Broadway Brevities

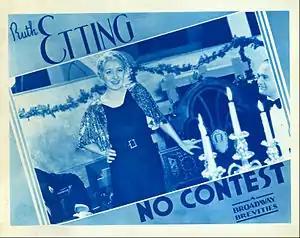
Lobby card for Ruth Etting in "No Contest" (release 1712–13, May 1934)

Broadway Brevities are two-reel (17–21 minutes long) musical and dramatic film shorts produced by Warner Bros. between 1931 and 1943. The series continued as Warner Specials in later years.